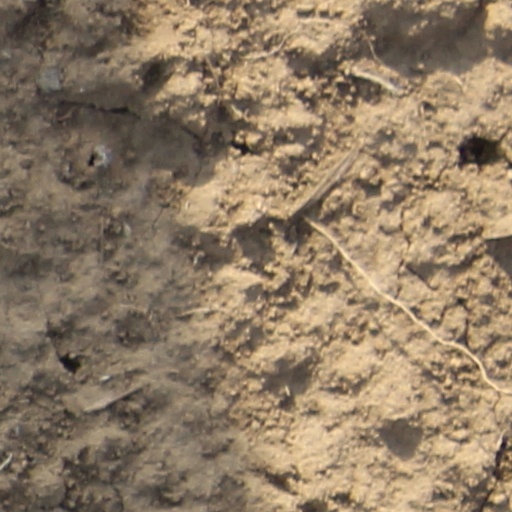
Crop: wheat